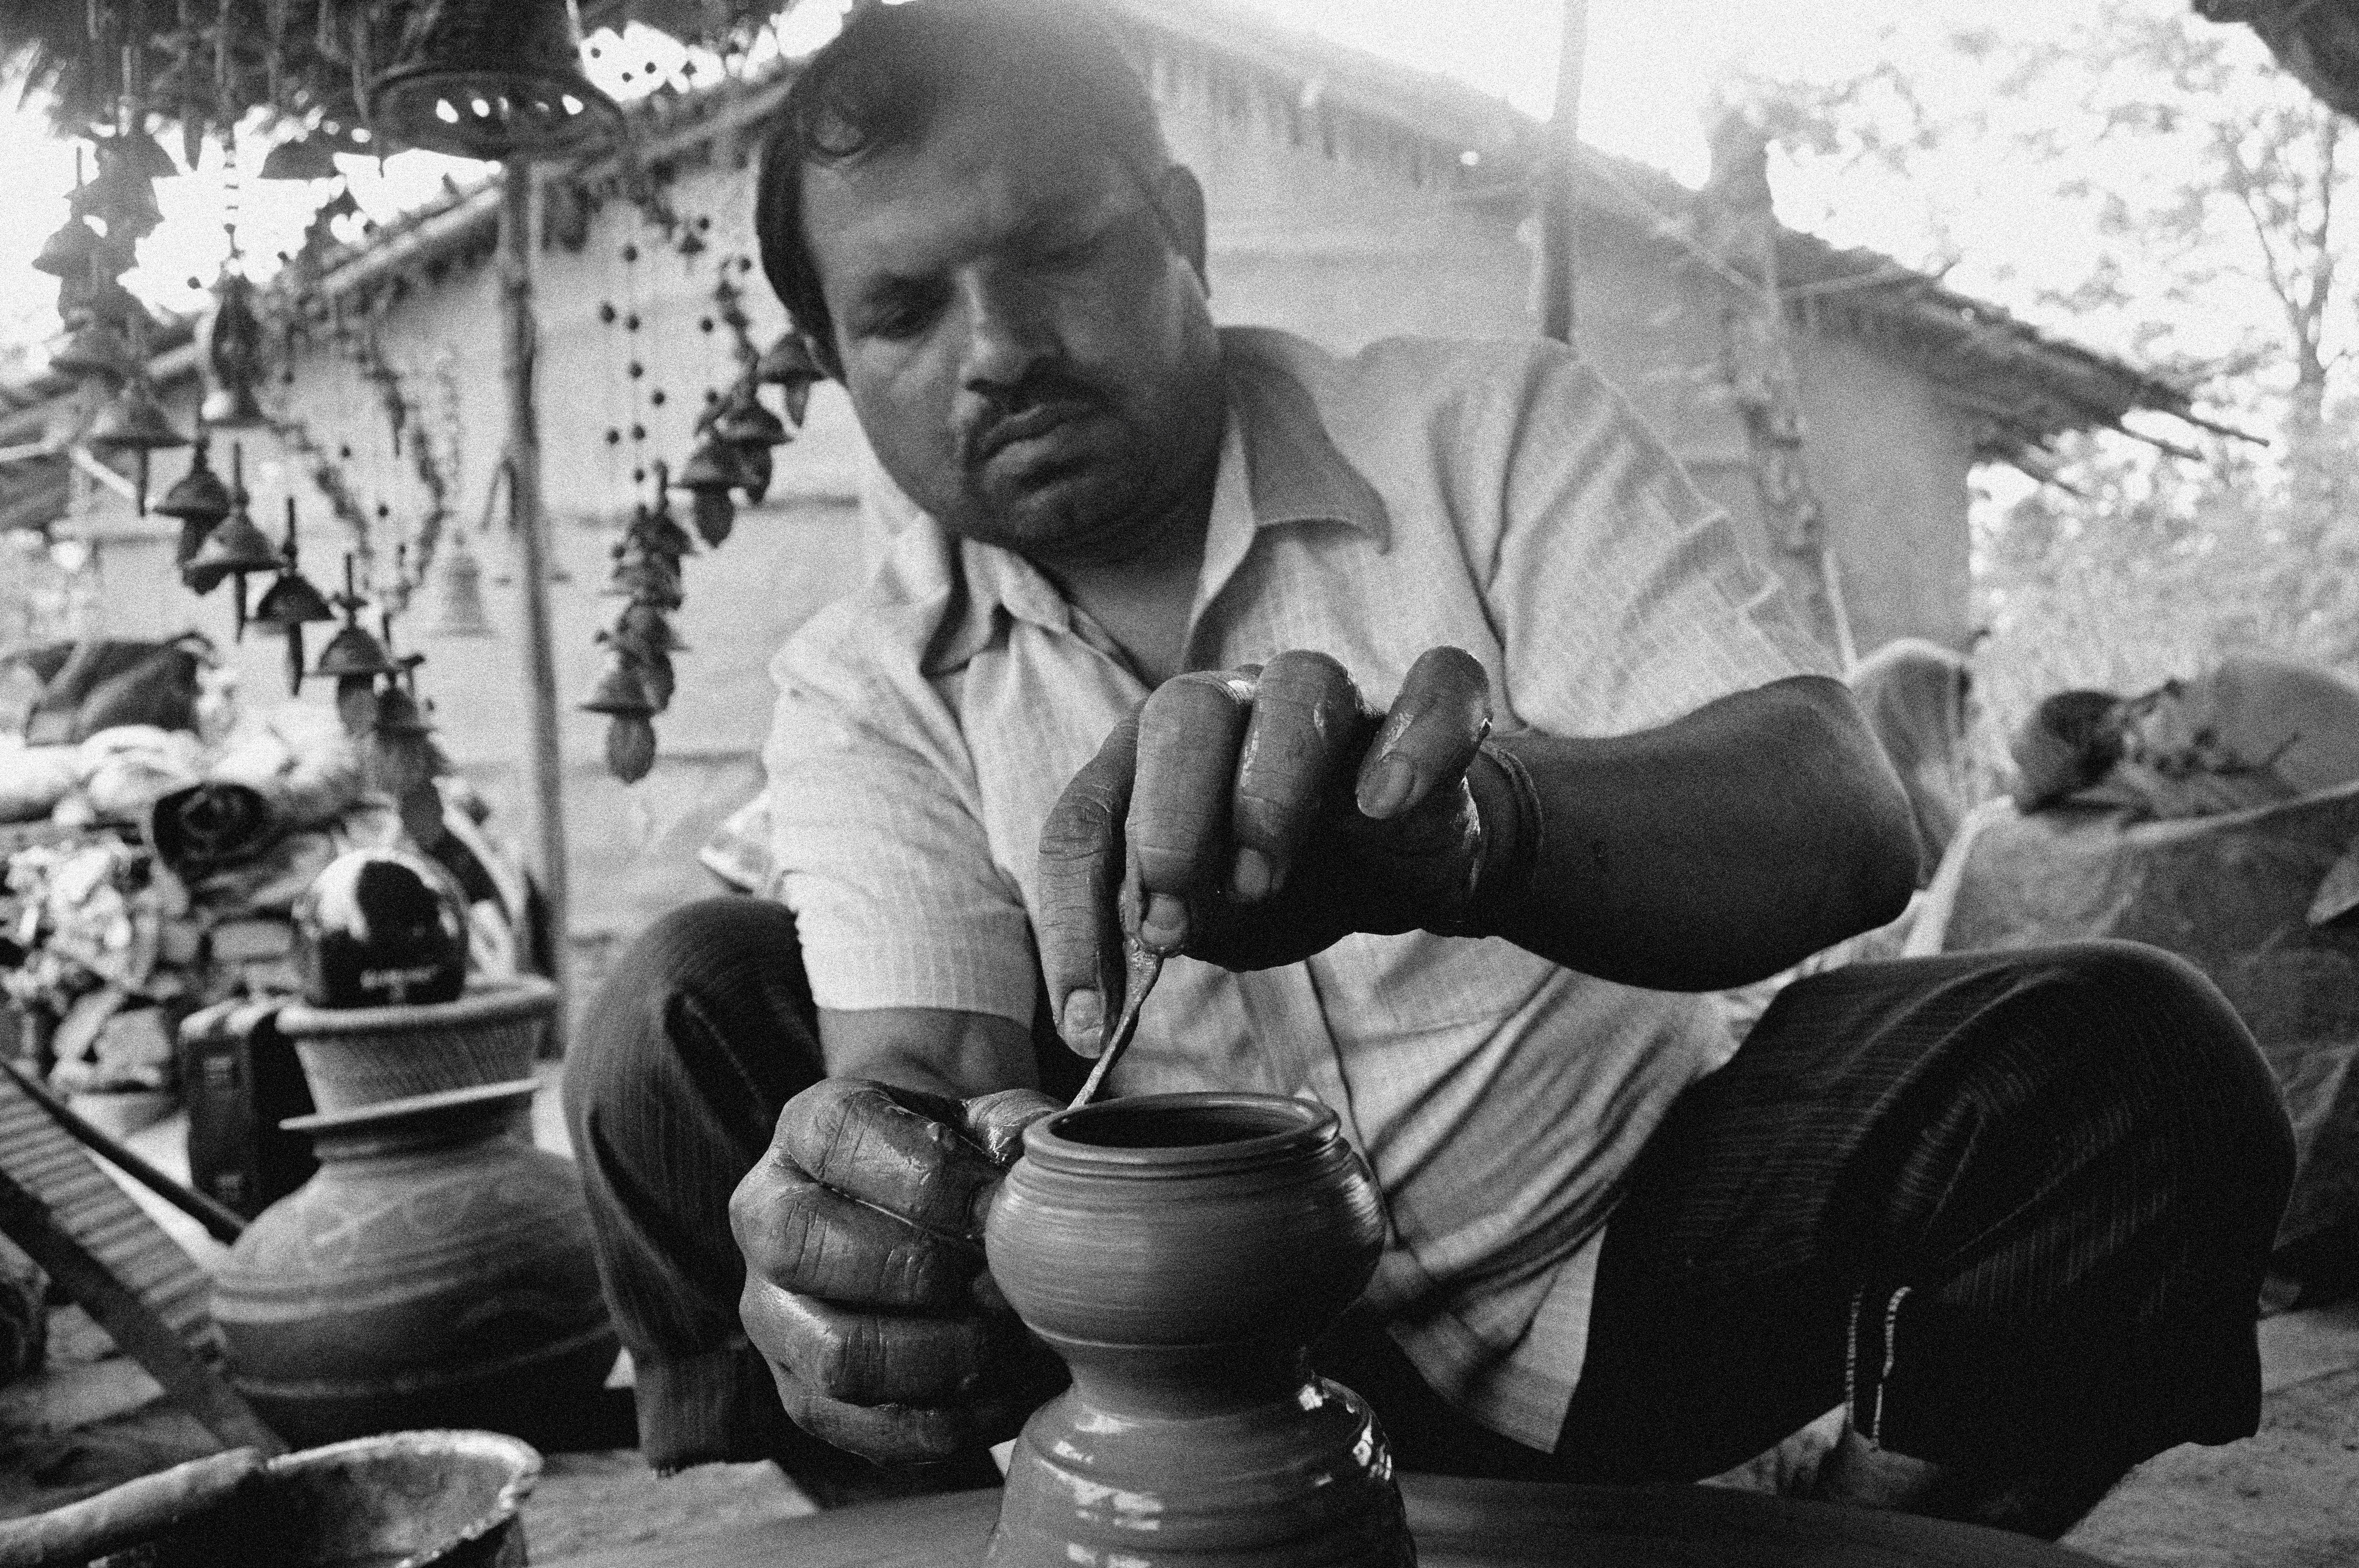
person, black and white, photography, monochrome, photograph, monochrome photography, human positions